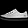
Label: Sneaker